Obesity in Thailand

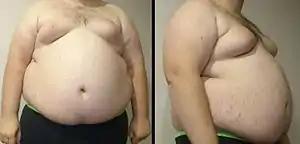
Obese male with a BMI of 52.8. Obesity levels have been on the rise in Thailand.

According to WHO, overweight and obesity levels in Thailand have been steadily increasing over the years. The percentage of overweight or obese adults increased from 8.6% in 1975 to 32.6% in 2016.